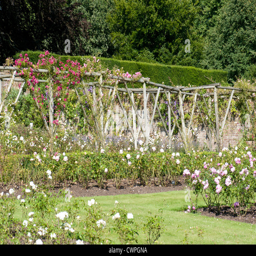
formal garden in the tradition showing planted formal beds and pergola